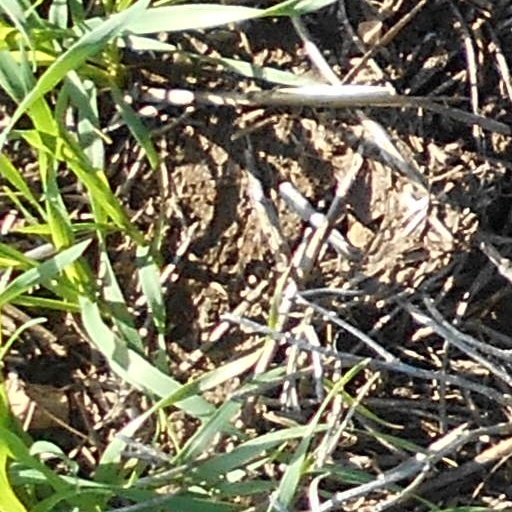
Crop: wheat